Carol Bressanutti

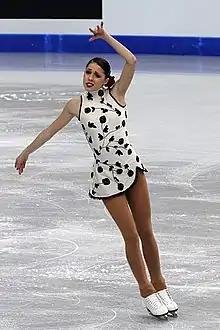
Bressanutti in 2012

Carol Bressanutti (born 14 April 1993) is an Italian former competitive figure skater. She has won seven senior international medals. At the 2012 World Junior Championships, she qualified for the free skate and finished 18th.